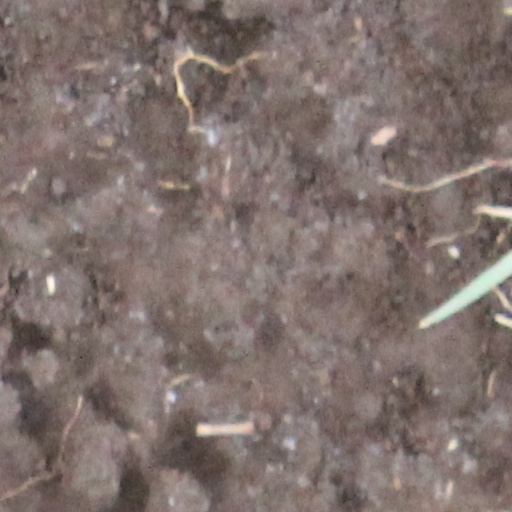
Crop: wheat